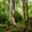
Label: forest